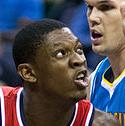
Age: 30